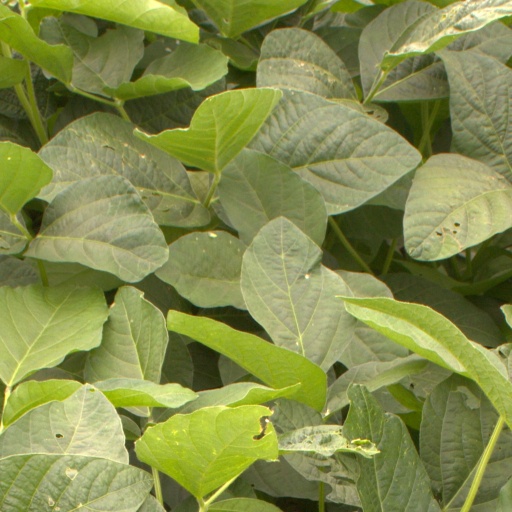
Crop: soybean